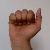
The image shows a hand gesture representing the letter 'A' in Indian Sign Language.